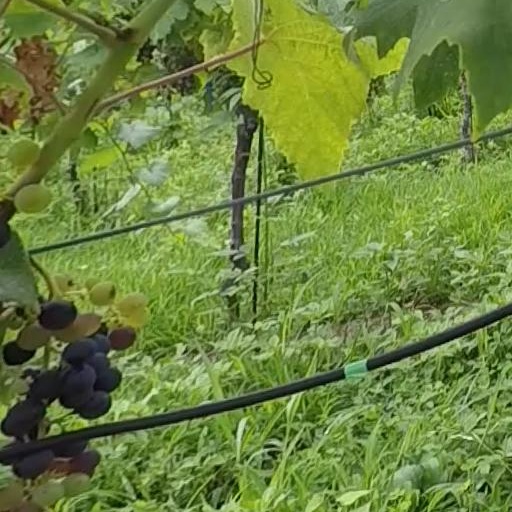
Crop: grape